Share taxi

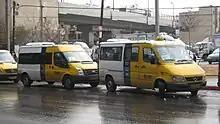
Sherut taxis

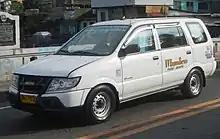
UV Express vehicle in Metro Manila

Over 60% of South African commuters use shared minibus taxis, which are 16 seater commuter buses, sometimes referred to as "kombis, or more colloquially known as 'quantum',for only the Toyota HiAce". Many of these vehicles are unsafe and not roadworthy, and often dangerously overloaded. Since the 1980s, share taxis have been severely affected by turf wars. Prior to 1987, the taxi industry in South Africa was highly regulated and controlled. Black taxi operators were declined permits in the Apartheid era and all minibus taxi operations were, by their very nature, illegal. Post-1987, the industry was rapidly deregulated, leading to an influx of new minibus taxi operators, keen to make money off the high demand for this service. Taxi operators banded together to form local and national associations. Because the industry was largely unregulated and the official regulating bodies corrupt, these associations soon engaged in anti-competitive price fixing and exhibited gangster tactics – including the hiring of hit-men and all-out gang warfare. During the height of the conflict, it was common for taxi drivers to carry shotguns and AK-47s to simply shoot rival taxi drivers and their passengers on sight.